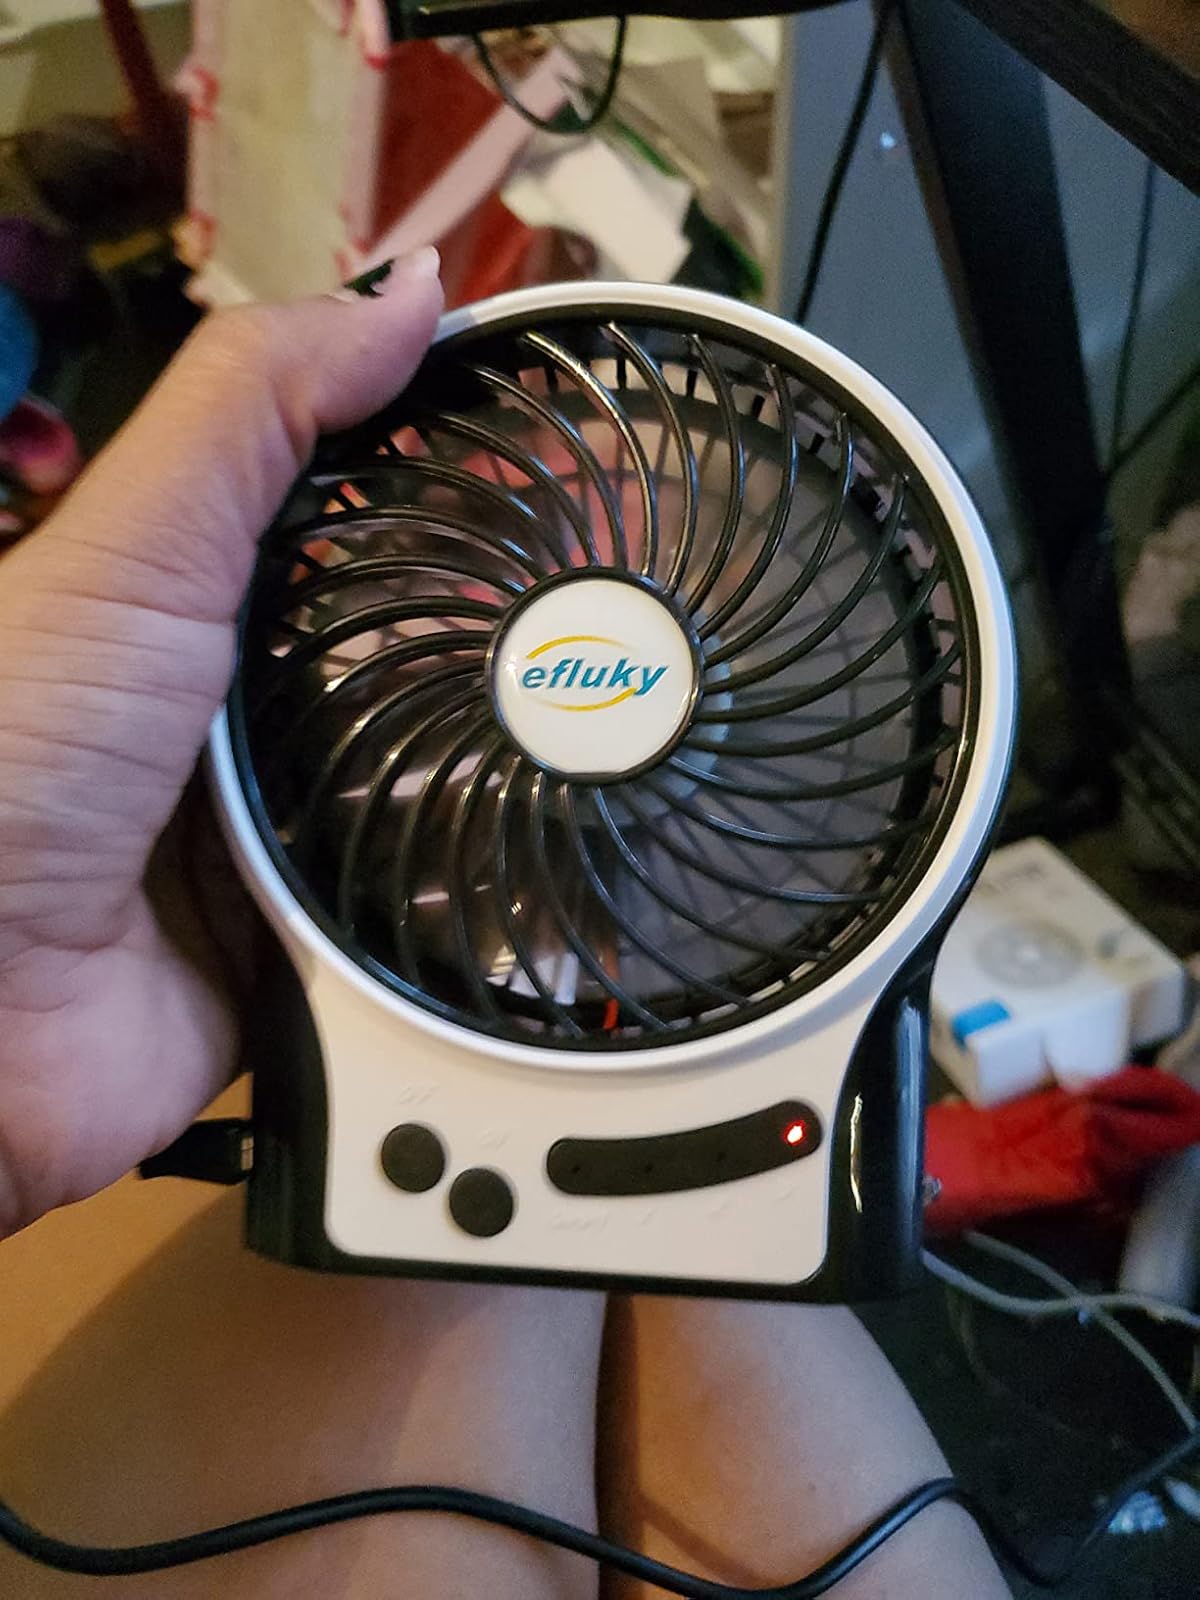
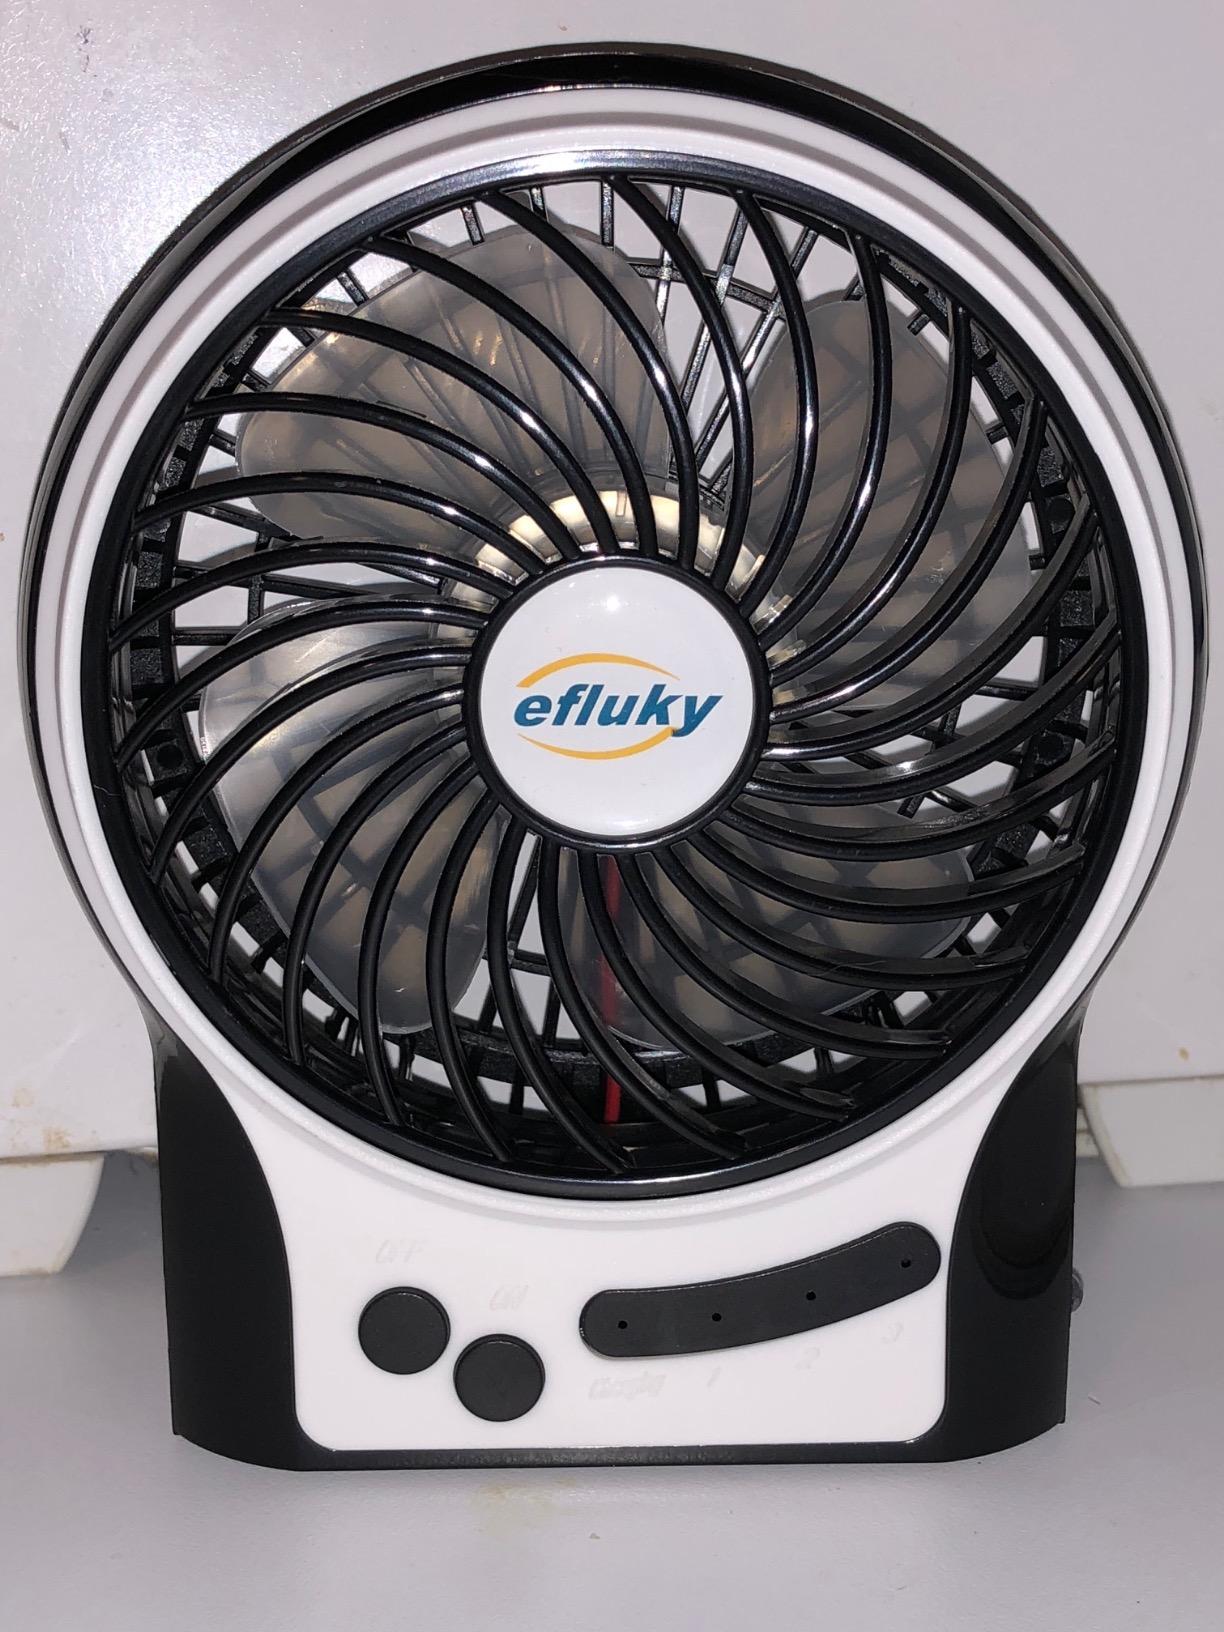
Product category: fan
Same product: yes